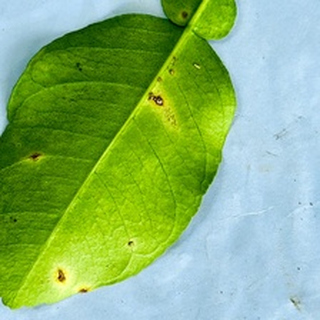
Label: lemon_anthracnose